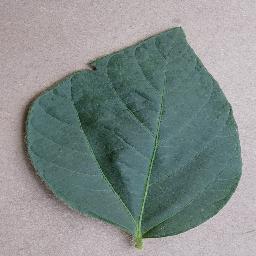
Label: Soybean___healthy